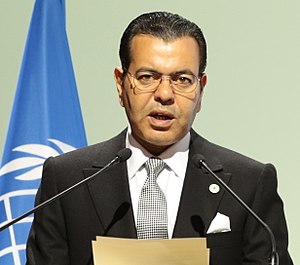
Moulay Rachid af Marokko
Hans kongelige højhed Prins Moulay Rachid, er prins af Marokko.